Lithuania in the Eurovision Song Contest 2012

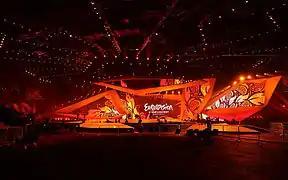
The Eurovision Song Contest 2012 took place at the Baku Crystal Hall in Baku, Azerbaijan

According to Eurovision rules, all nations with the exceptions of the host country and the "Big Five" (France, Germany, Italy, Spain and the United Kingdom) are required to qualify from one of two semi-finals in order to compete for the final; the top ten countries from each semi-final progress to the final. The European Broadcasting Union (EBU) split up the competing countries into six different pots based on voting patterns from previous contests, with countries with favourable voting histories put into the same pot. On 25 January 2012, an allocation draw was held which placed each country into one of the two semi-finals, as well as which half of the show they would perform in. Lithuania was placed into the second semi-final, to be held on 24 May 2012, and was scheduled to perform in the second half of the show. The running order for the semi-finals was decided through another draw on 20 March 2012. As one of the five wildcard countries, Lithuania chose to perform last in position 18, following the entry from Bosnia and Herzegovina.